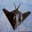
Label: airplane